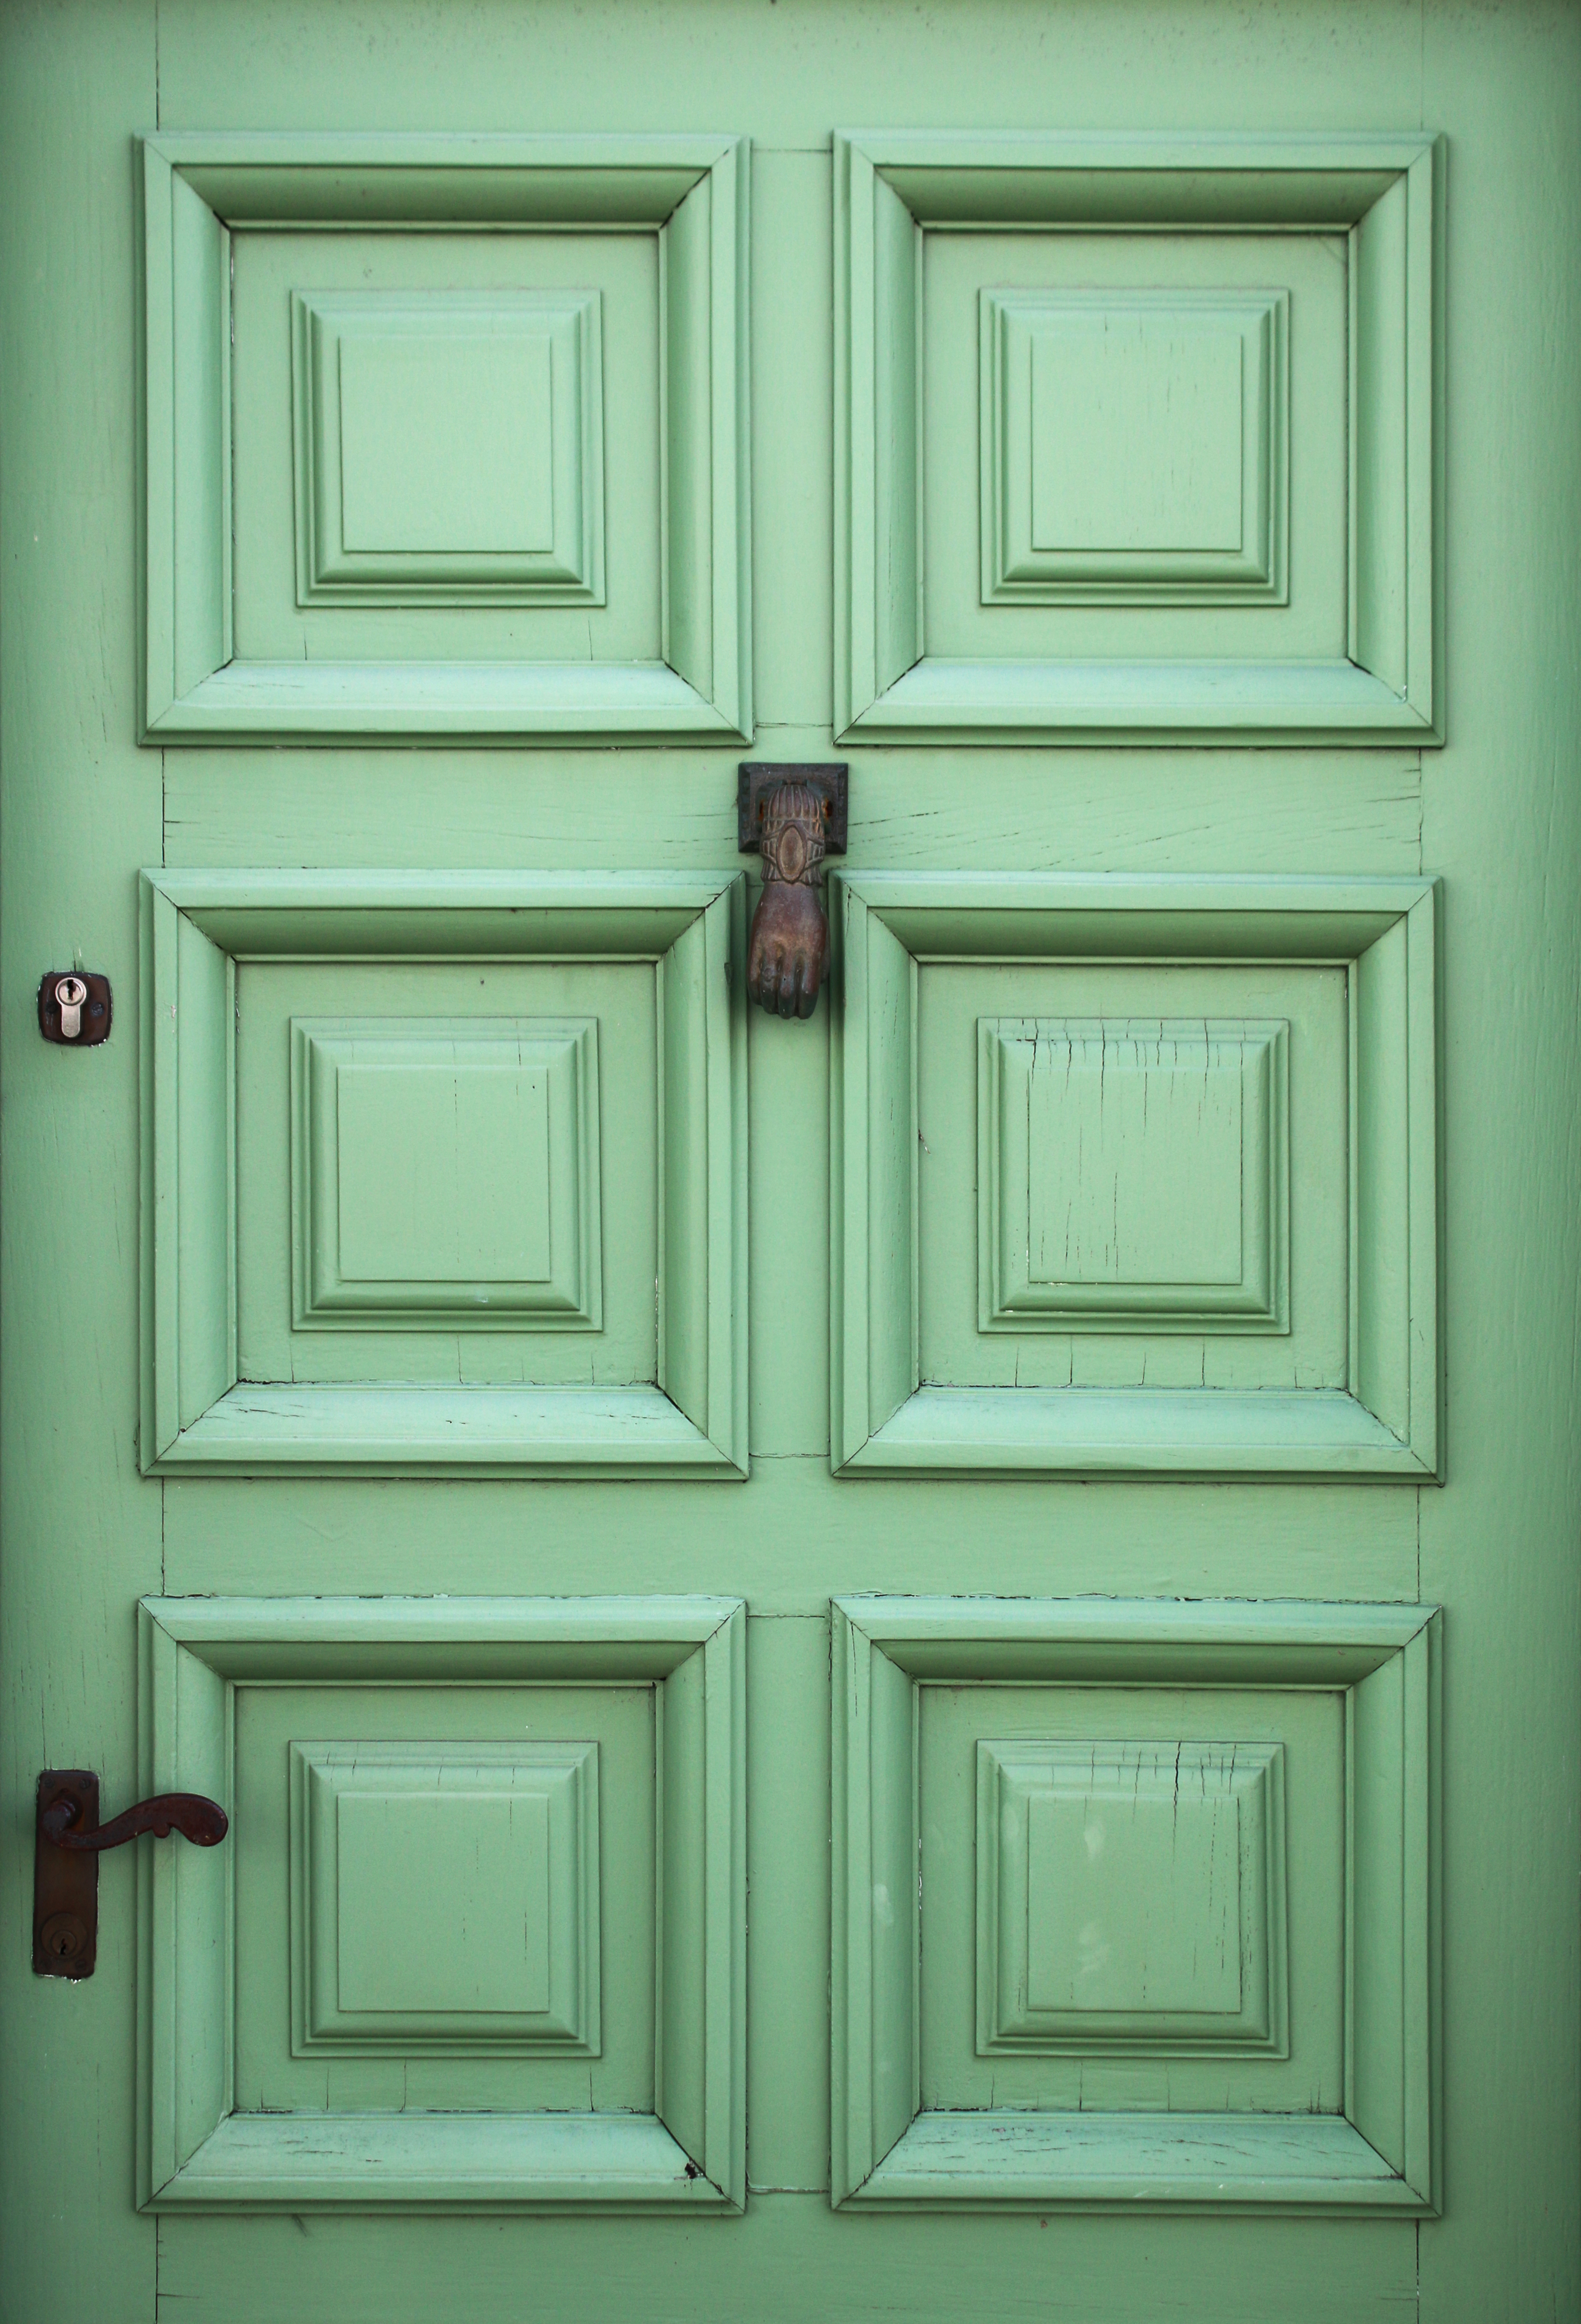
architecture, wood, window, france, europe, line, green, geometry, color, furniture, door, colour, creativecommons, cc0, publicdomain, squares, symmetry, nocopyright, geometrie, 2d, carloszgz, photoshop, wallpaper, correctedperspective, myfavnew, cmstoolsphotoring, fondodepantalla, postal, postcard, cartepostale, freeculturalworks, openlicense, freepictures, vertical, distorsion, correction, retouch, remix, collage, photomontage, manipulation, photomanipulation, adaptation, transformation, simetria, symetrie, geometria, arquitectura, francia, europa, couleur, puerta, porte, copyleft, norightsreserved, torepost, ileder, verde, poitoucharentes, charentemaritime, cupboard, verte, carr s, cuadrados, saintemarieder, cabinetry, sash window